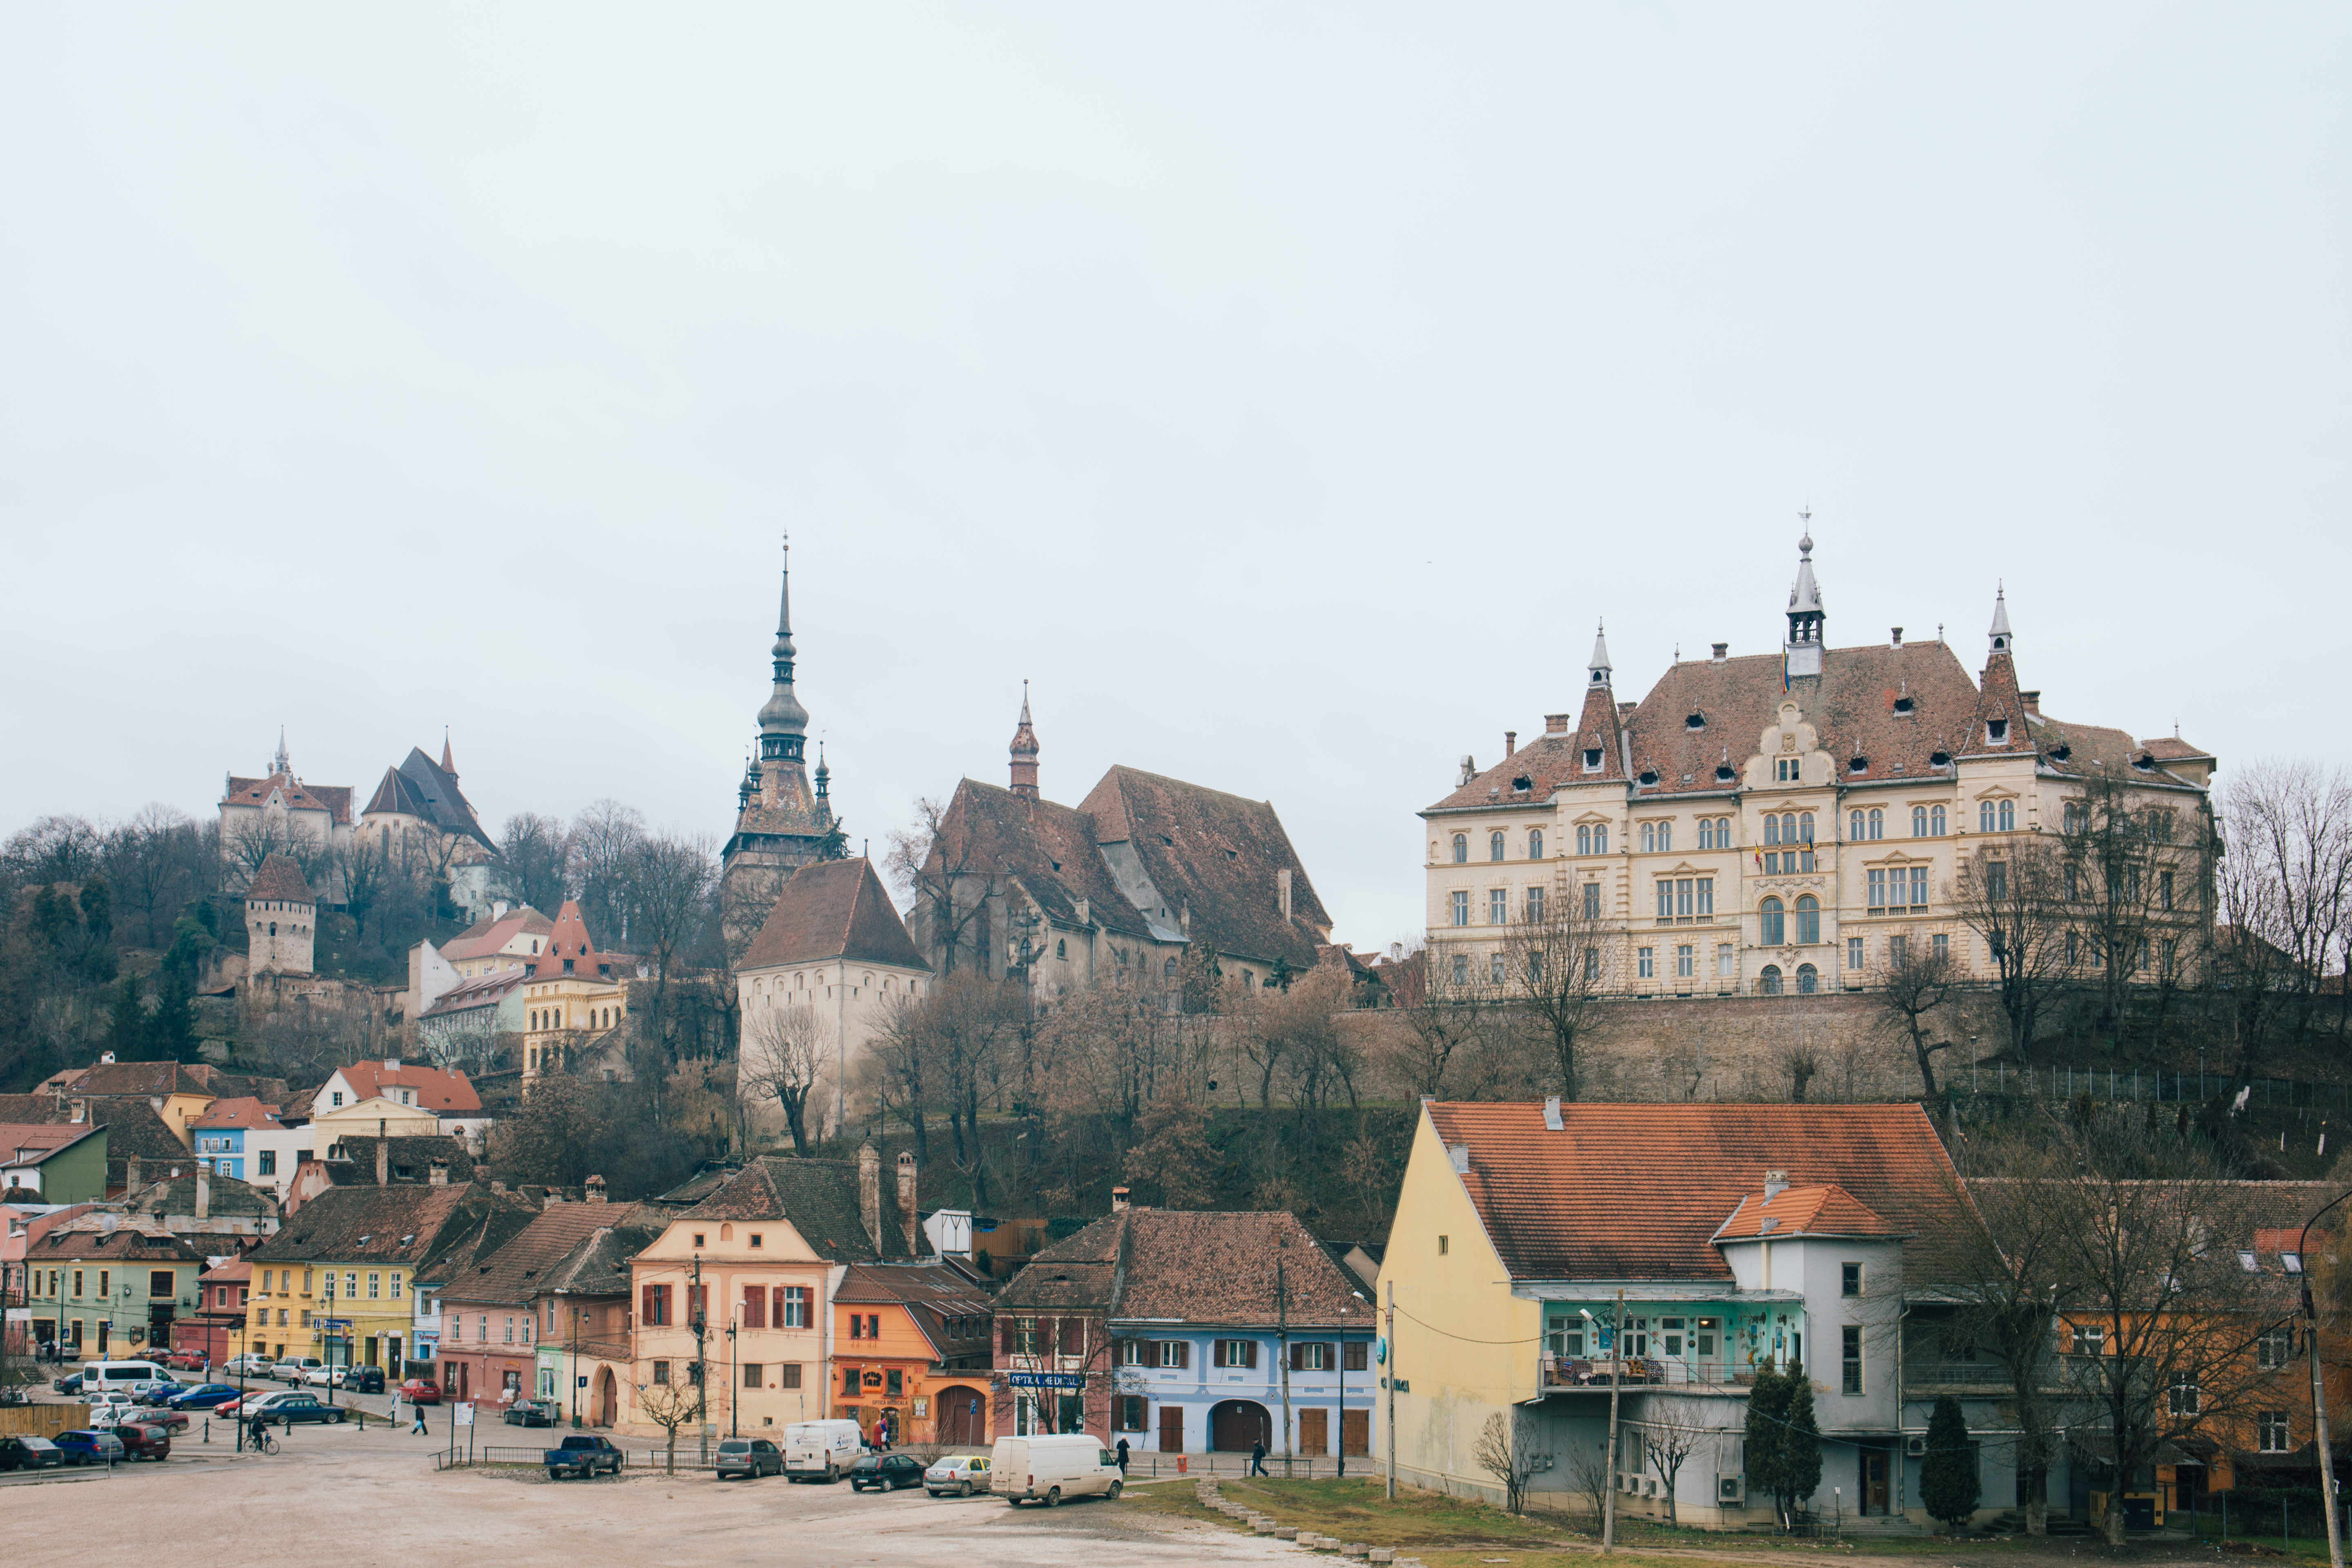
town, building, chateau, city, cityscape, village, castle, cathedral, tourism, place of worship, buildings, houses, human settlement